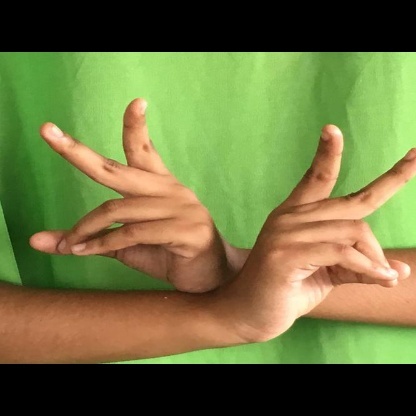
Mudra: Kartariswastika